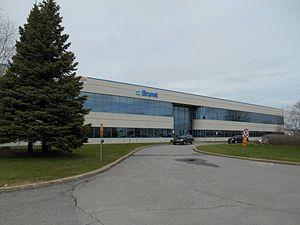
Entrepôt de Brunet, 12225, boulevard Industriel, Montréal